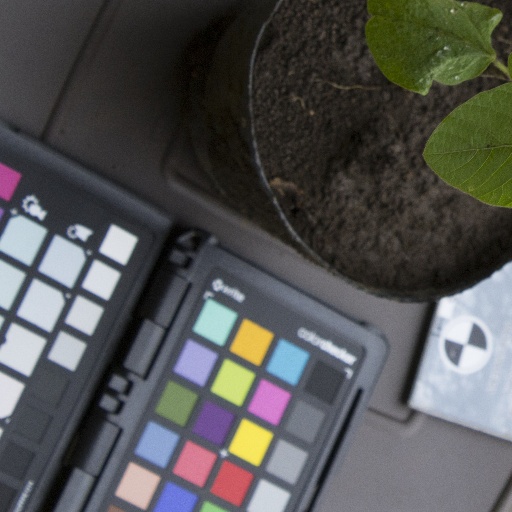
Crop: soybean